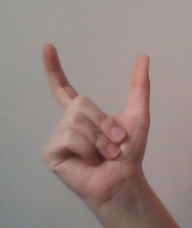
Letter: nun